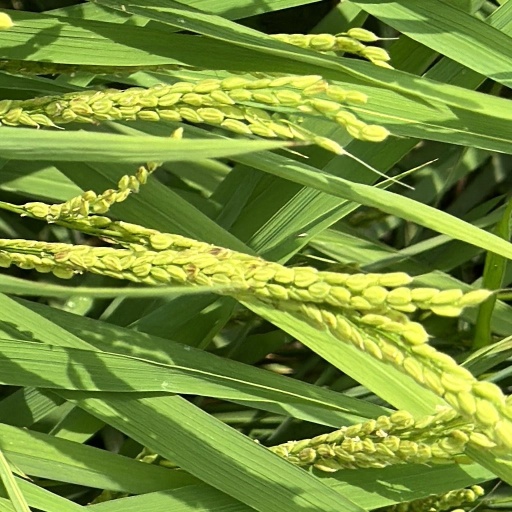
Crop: rice